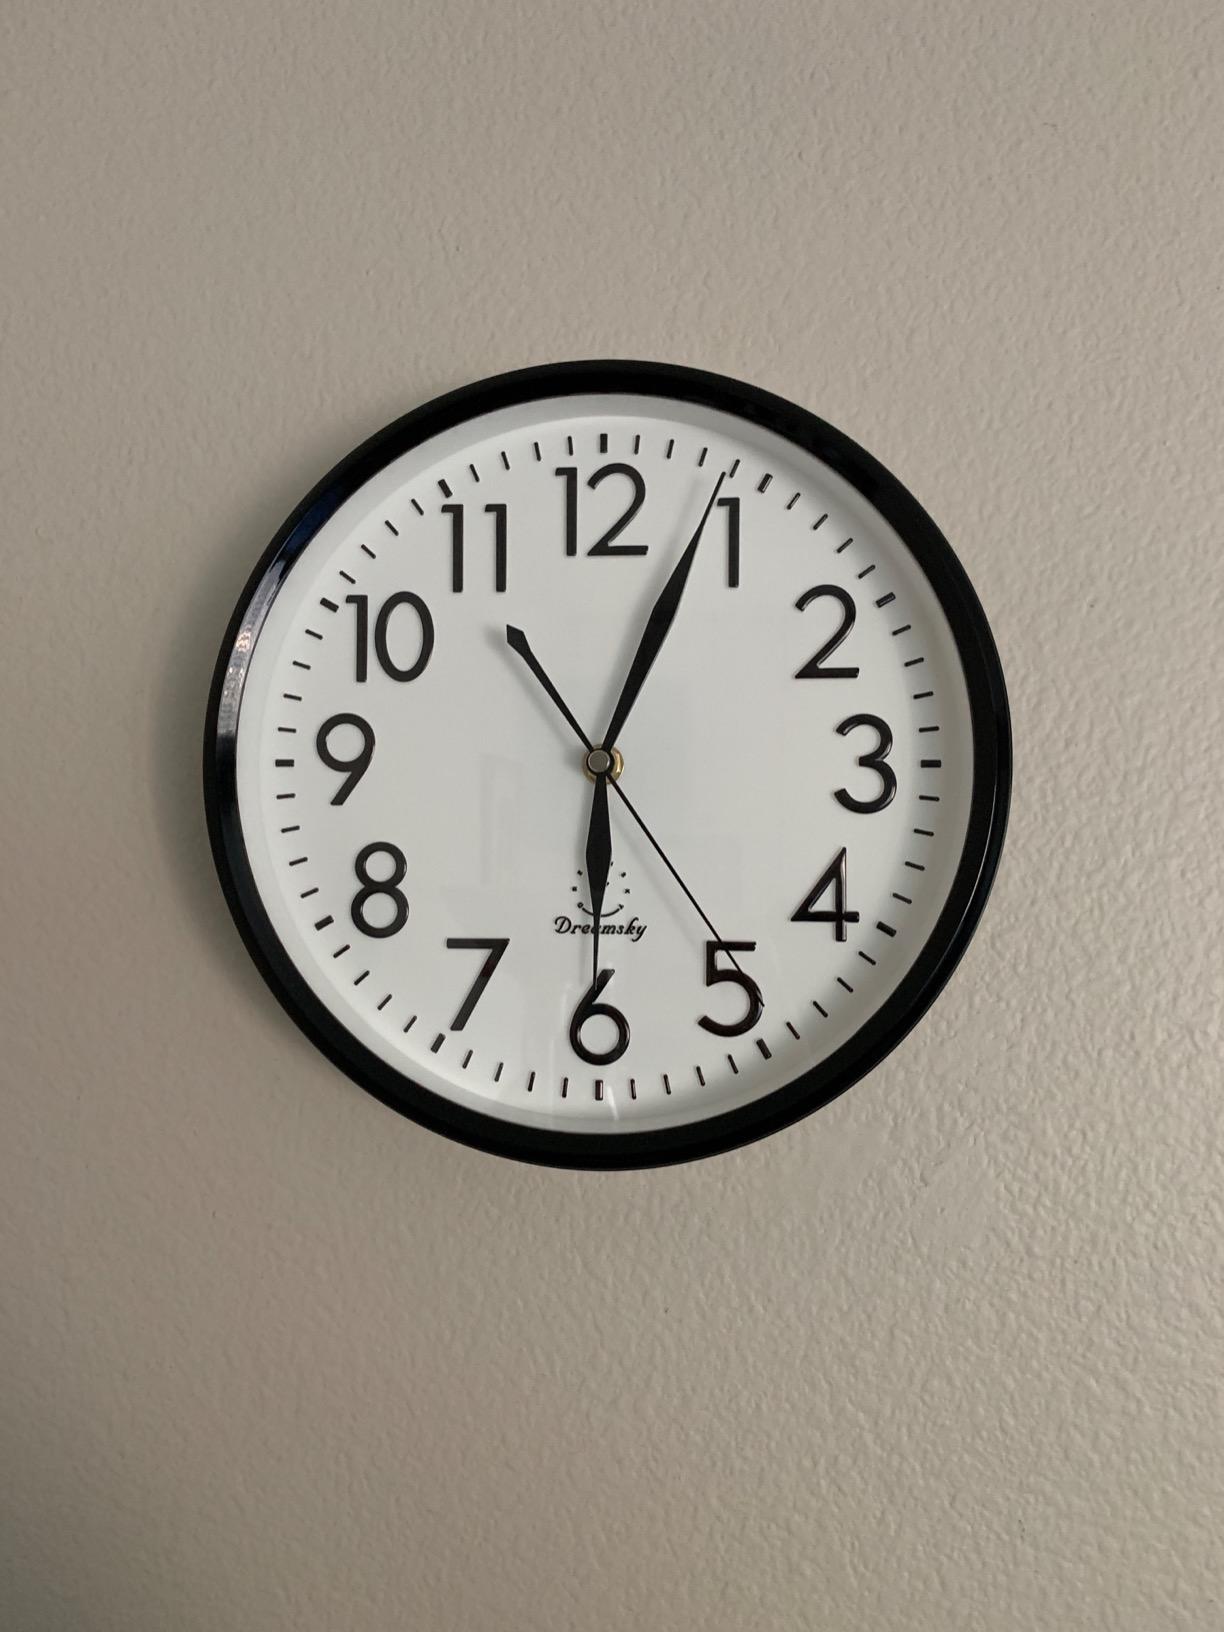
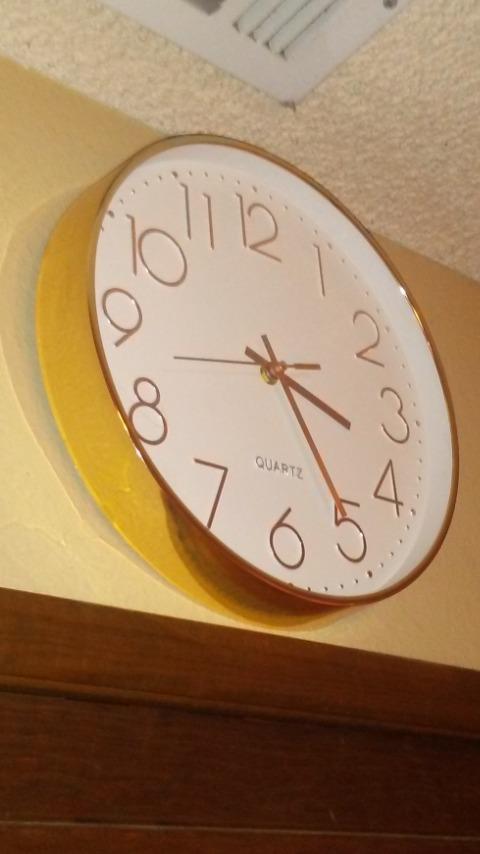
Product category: clock
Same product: no